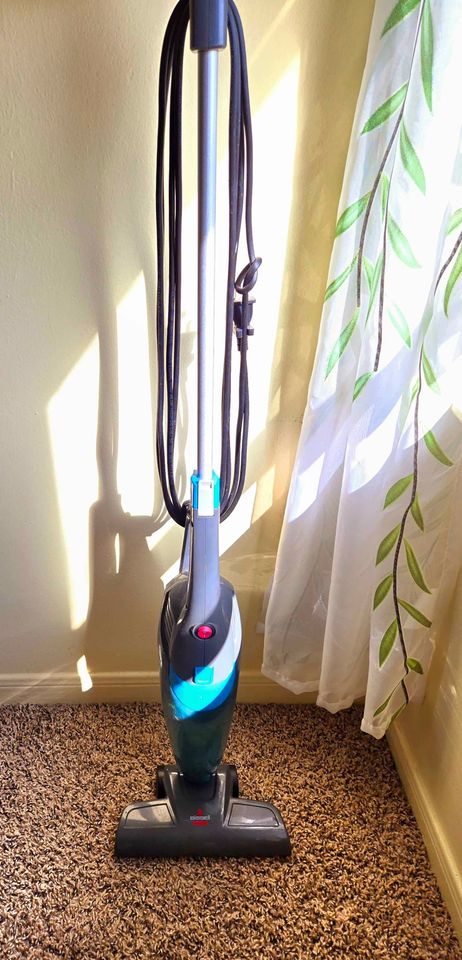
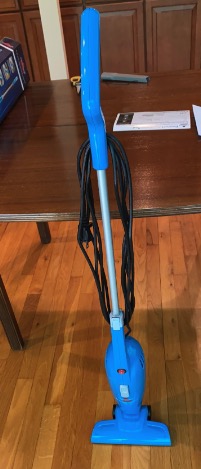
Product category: items_vacuum
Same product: no